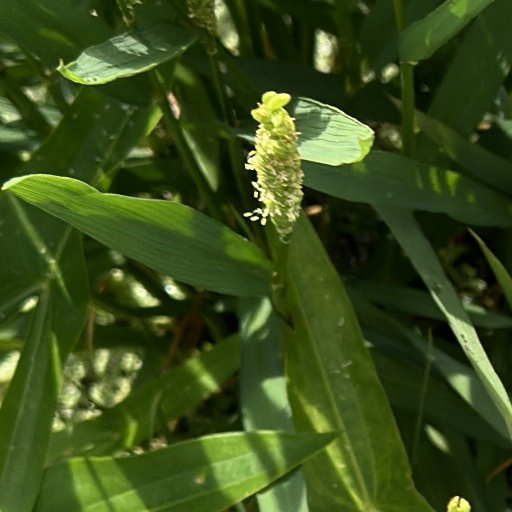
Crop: rice